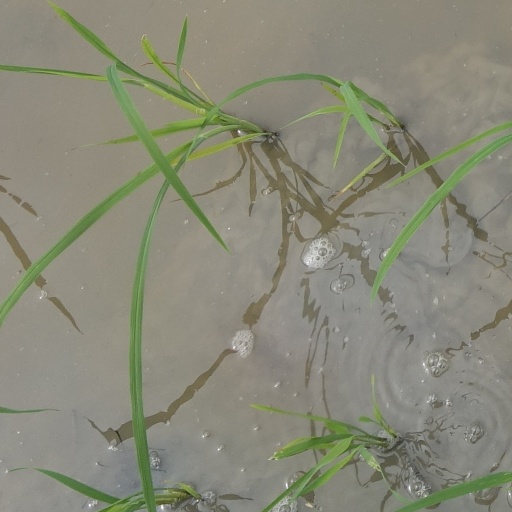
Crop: rice